Regatta Point, Tasmania

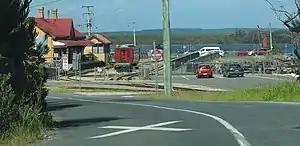
Station at left from the north in 2008, Macquarie Harbour at rear, former wharf at right

An earlier building at the station location was burnt down in 1900. It is currently the rebuilt West Coast Wilderness Railway terminus. The remaining station building at Regatta Point has been restored for the new service, having lain at risk from the 1960s to the 1990s.